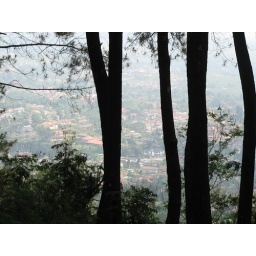
in to the dark of pine forest